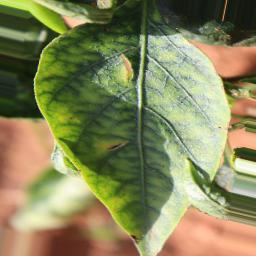
Label: nutritional